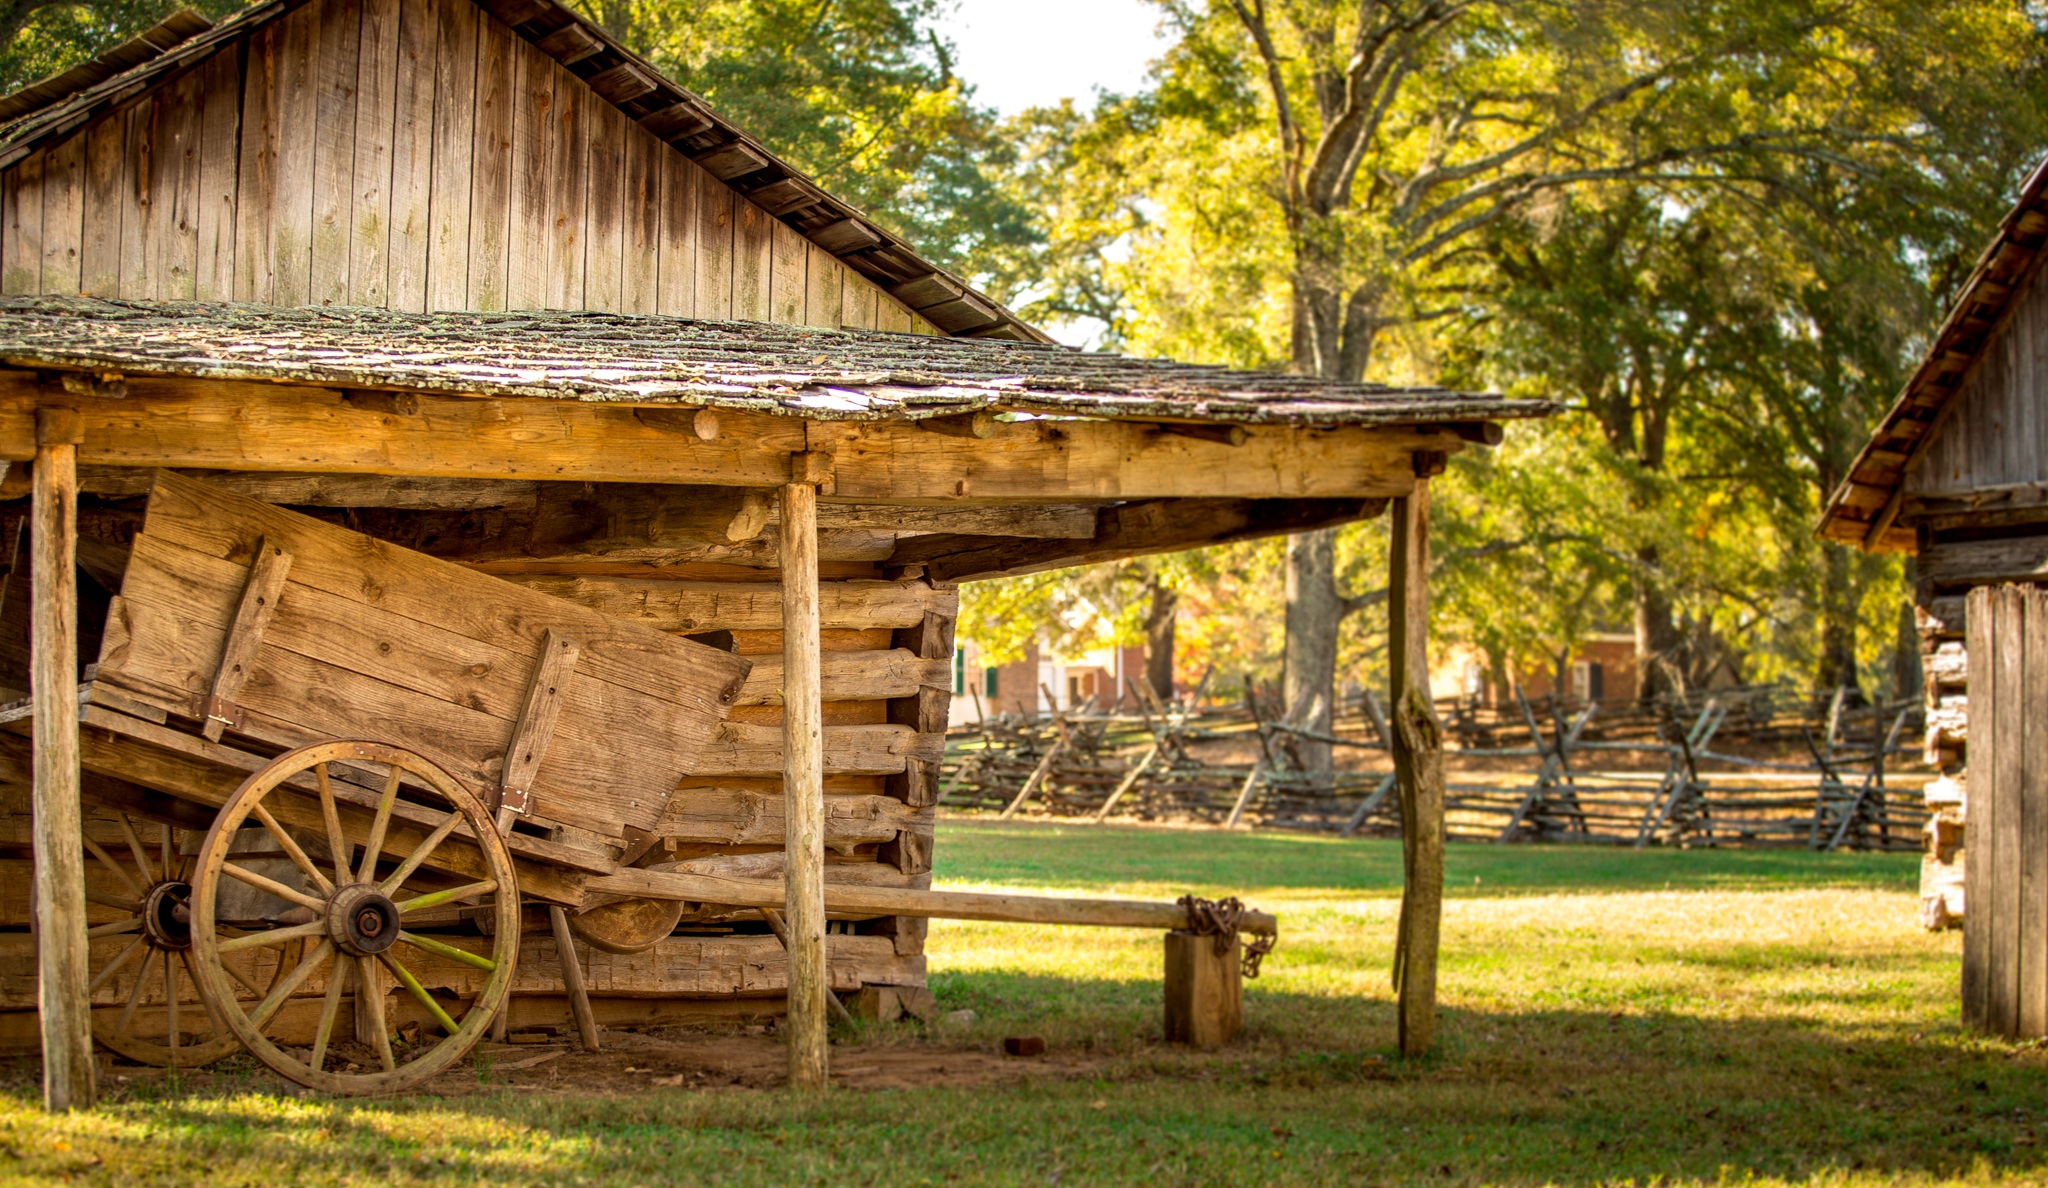
architecture, wood, farm, house, building, old, home, country, rustic, hut, village, shack, cabin, cottage, america, historic, farmhouse, estate, log cabin, pioneer, homestead, rural area, outdoor structure, log building